Saint-Laurent, Quebec

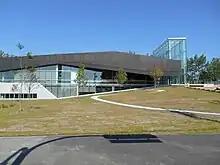
Du Boisé Branch

Saint-Laurent has three fire stations and two police stations, one municipal court building, two libraries, the former City Hall (now the borough hall). There are two indoor hockey arenas, the municipal "Raymond Bourque Arena", named after Raymond Bourque a former NHL player and Hockey Hall of Fame member and a Multipurpose Sports Complex. There is also the commercial "Bonaventure's Arena" which has rinks available for rent.